Tianshui

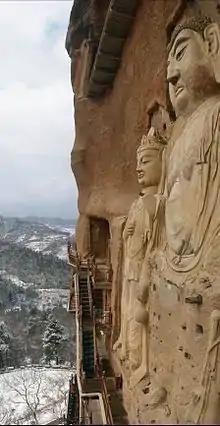
Large Bodhisattva statues on Maijishan

In early 2024 Tianshui malatang hot pot went viral online in China, attracting many tourists from all over the country to go and taste the dish. The numbing sensation of spiciness forms the "soul flavor" of Tianshui spicy hot pot. This "soul" comes from local specialty ingredients in Tianshui – Maiji peppercorns and Gangu chili peppers. The viral phenomenon has been compared to the 2023 spring festival Zibo BBQ craze.